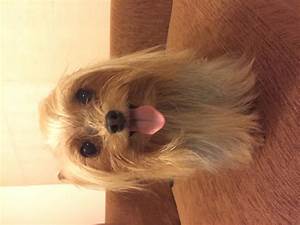
Label: dog